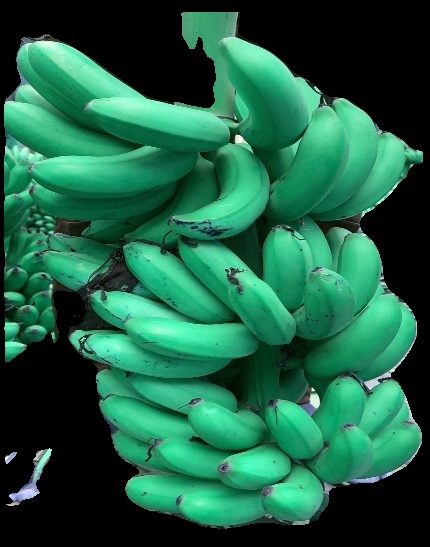
Variety: rasbale
Grade: grade1